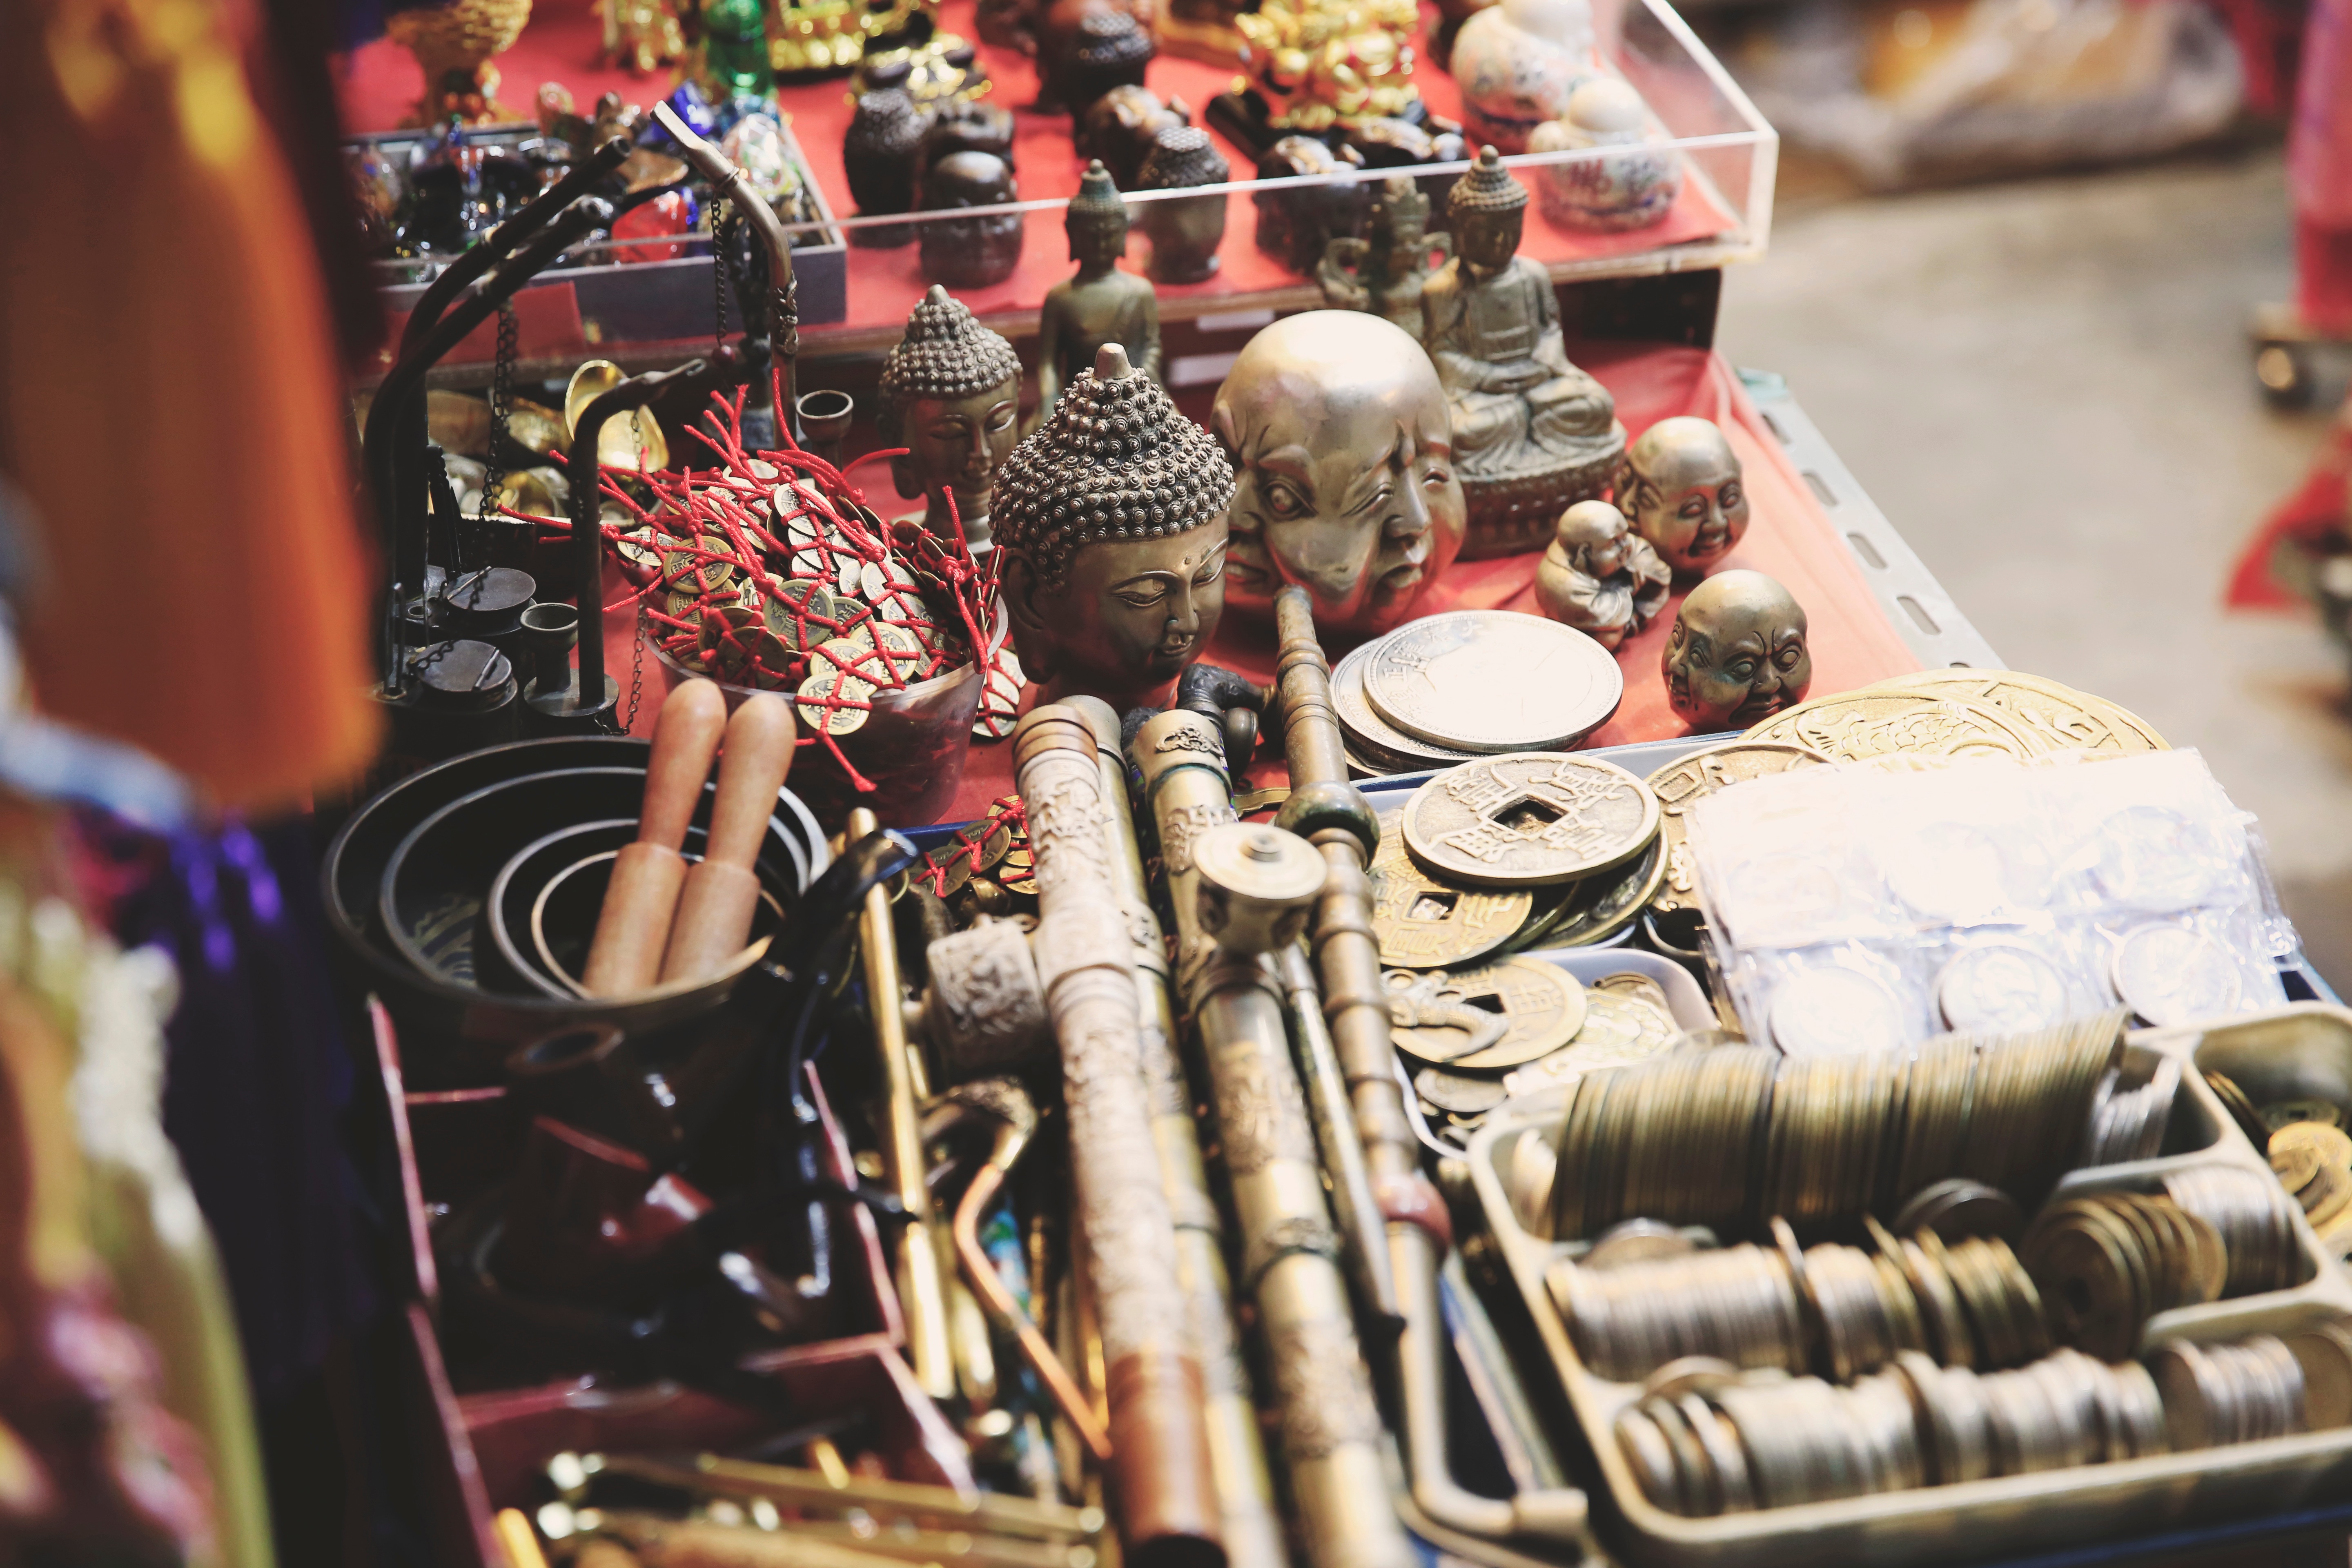
market, marketplace, flea market